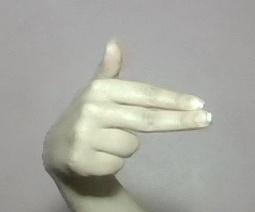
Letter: ghain